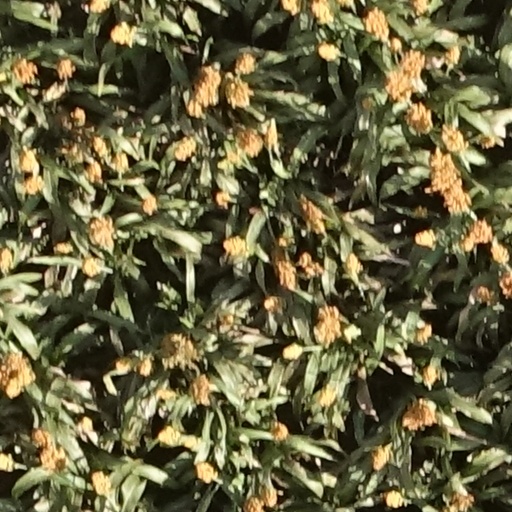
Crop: sorghum